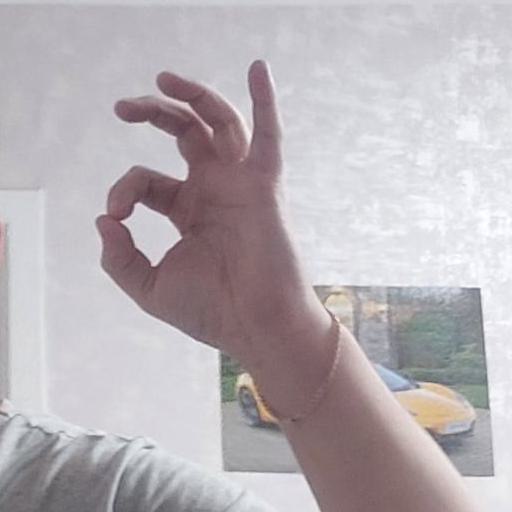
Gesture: ok